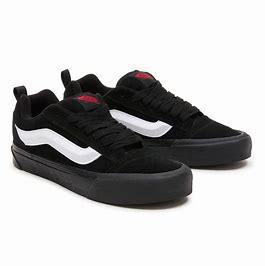
Brand: Vans
Model: KNU Skool